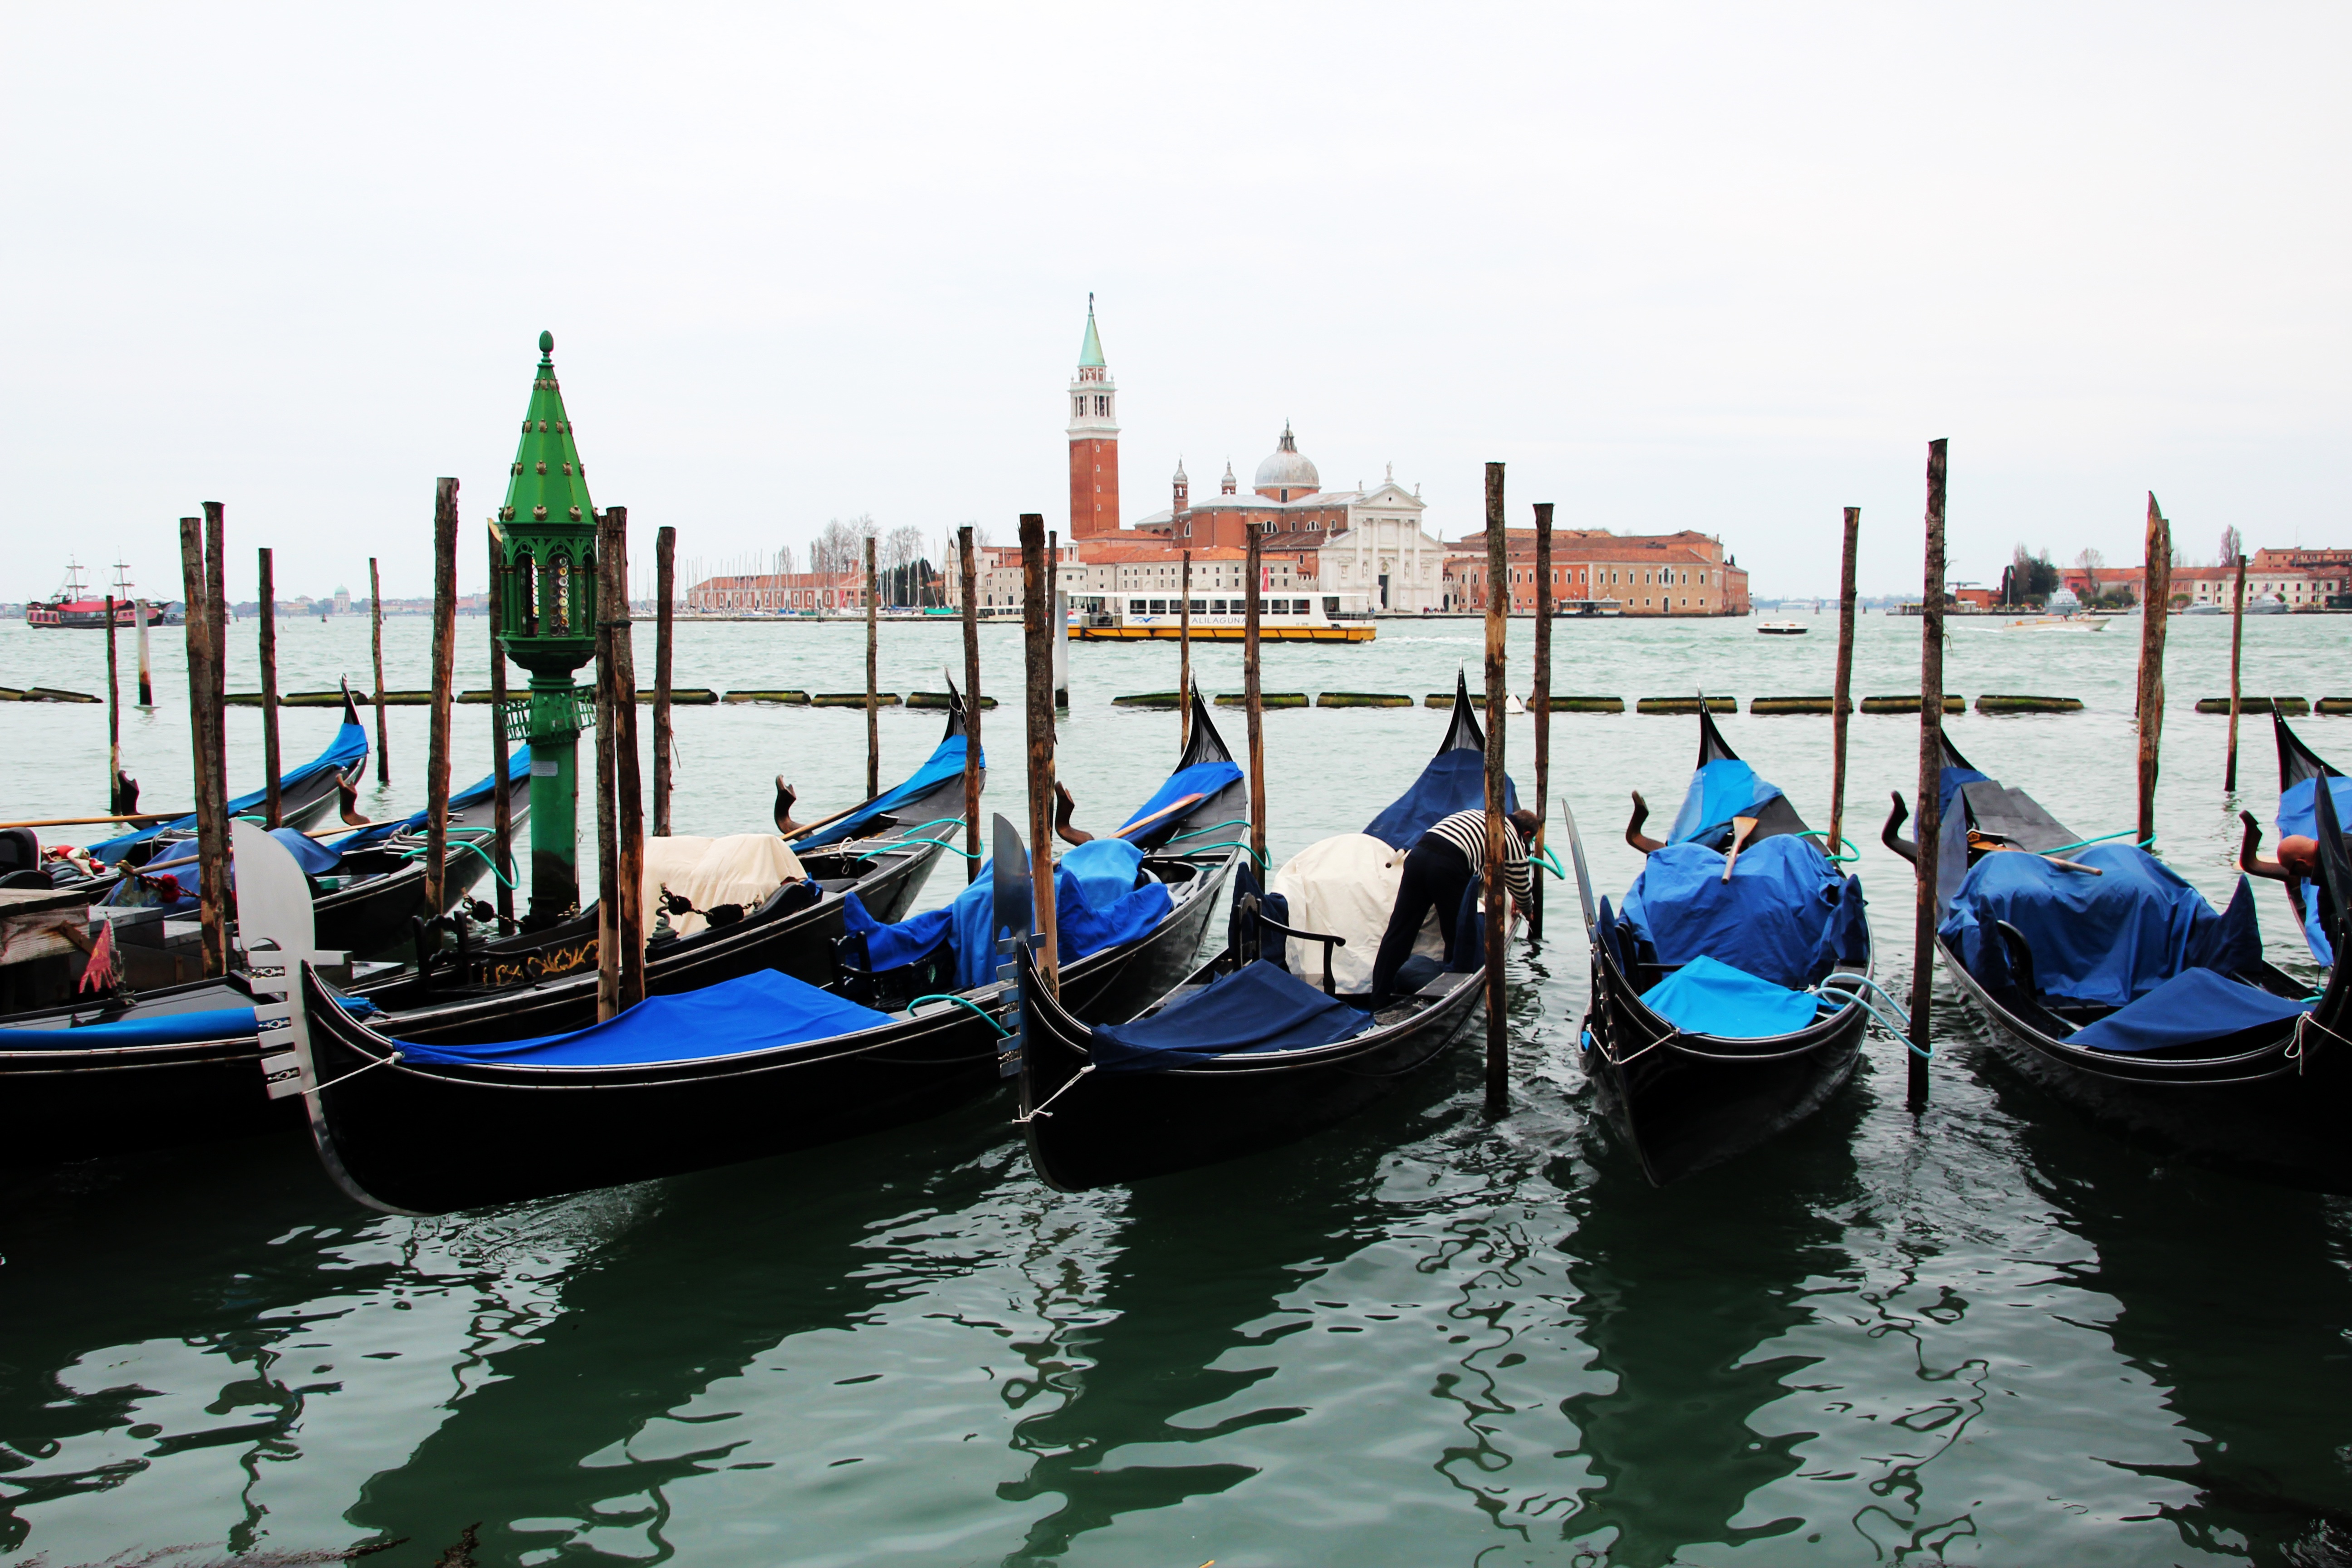
sea, dock, boat, parking, vehicle, lagoon, romantic, italy, venice, port, sailboat, boating, venezia, channel, gondola, gondolas, watercraft, canale grande, watercraft rowing